De Pere Lock and Dam Historic District

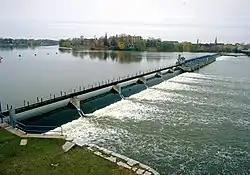
De Pere Dam

The De Pere Lock and Dam Historic District is located in De Pere, Wisconsin. It was added to the State Register of Historic Places in 1992 and to the National Register of Historic Places the following year.